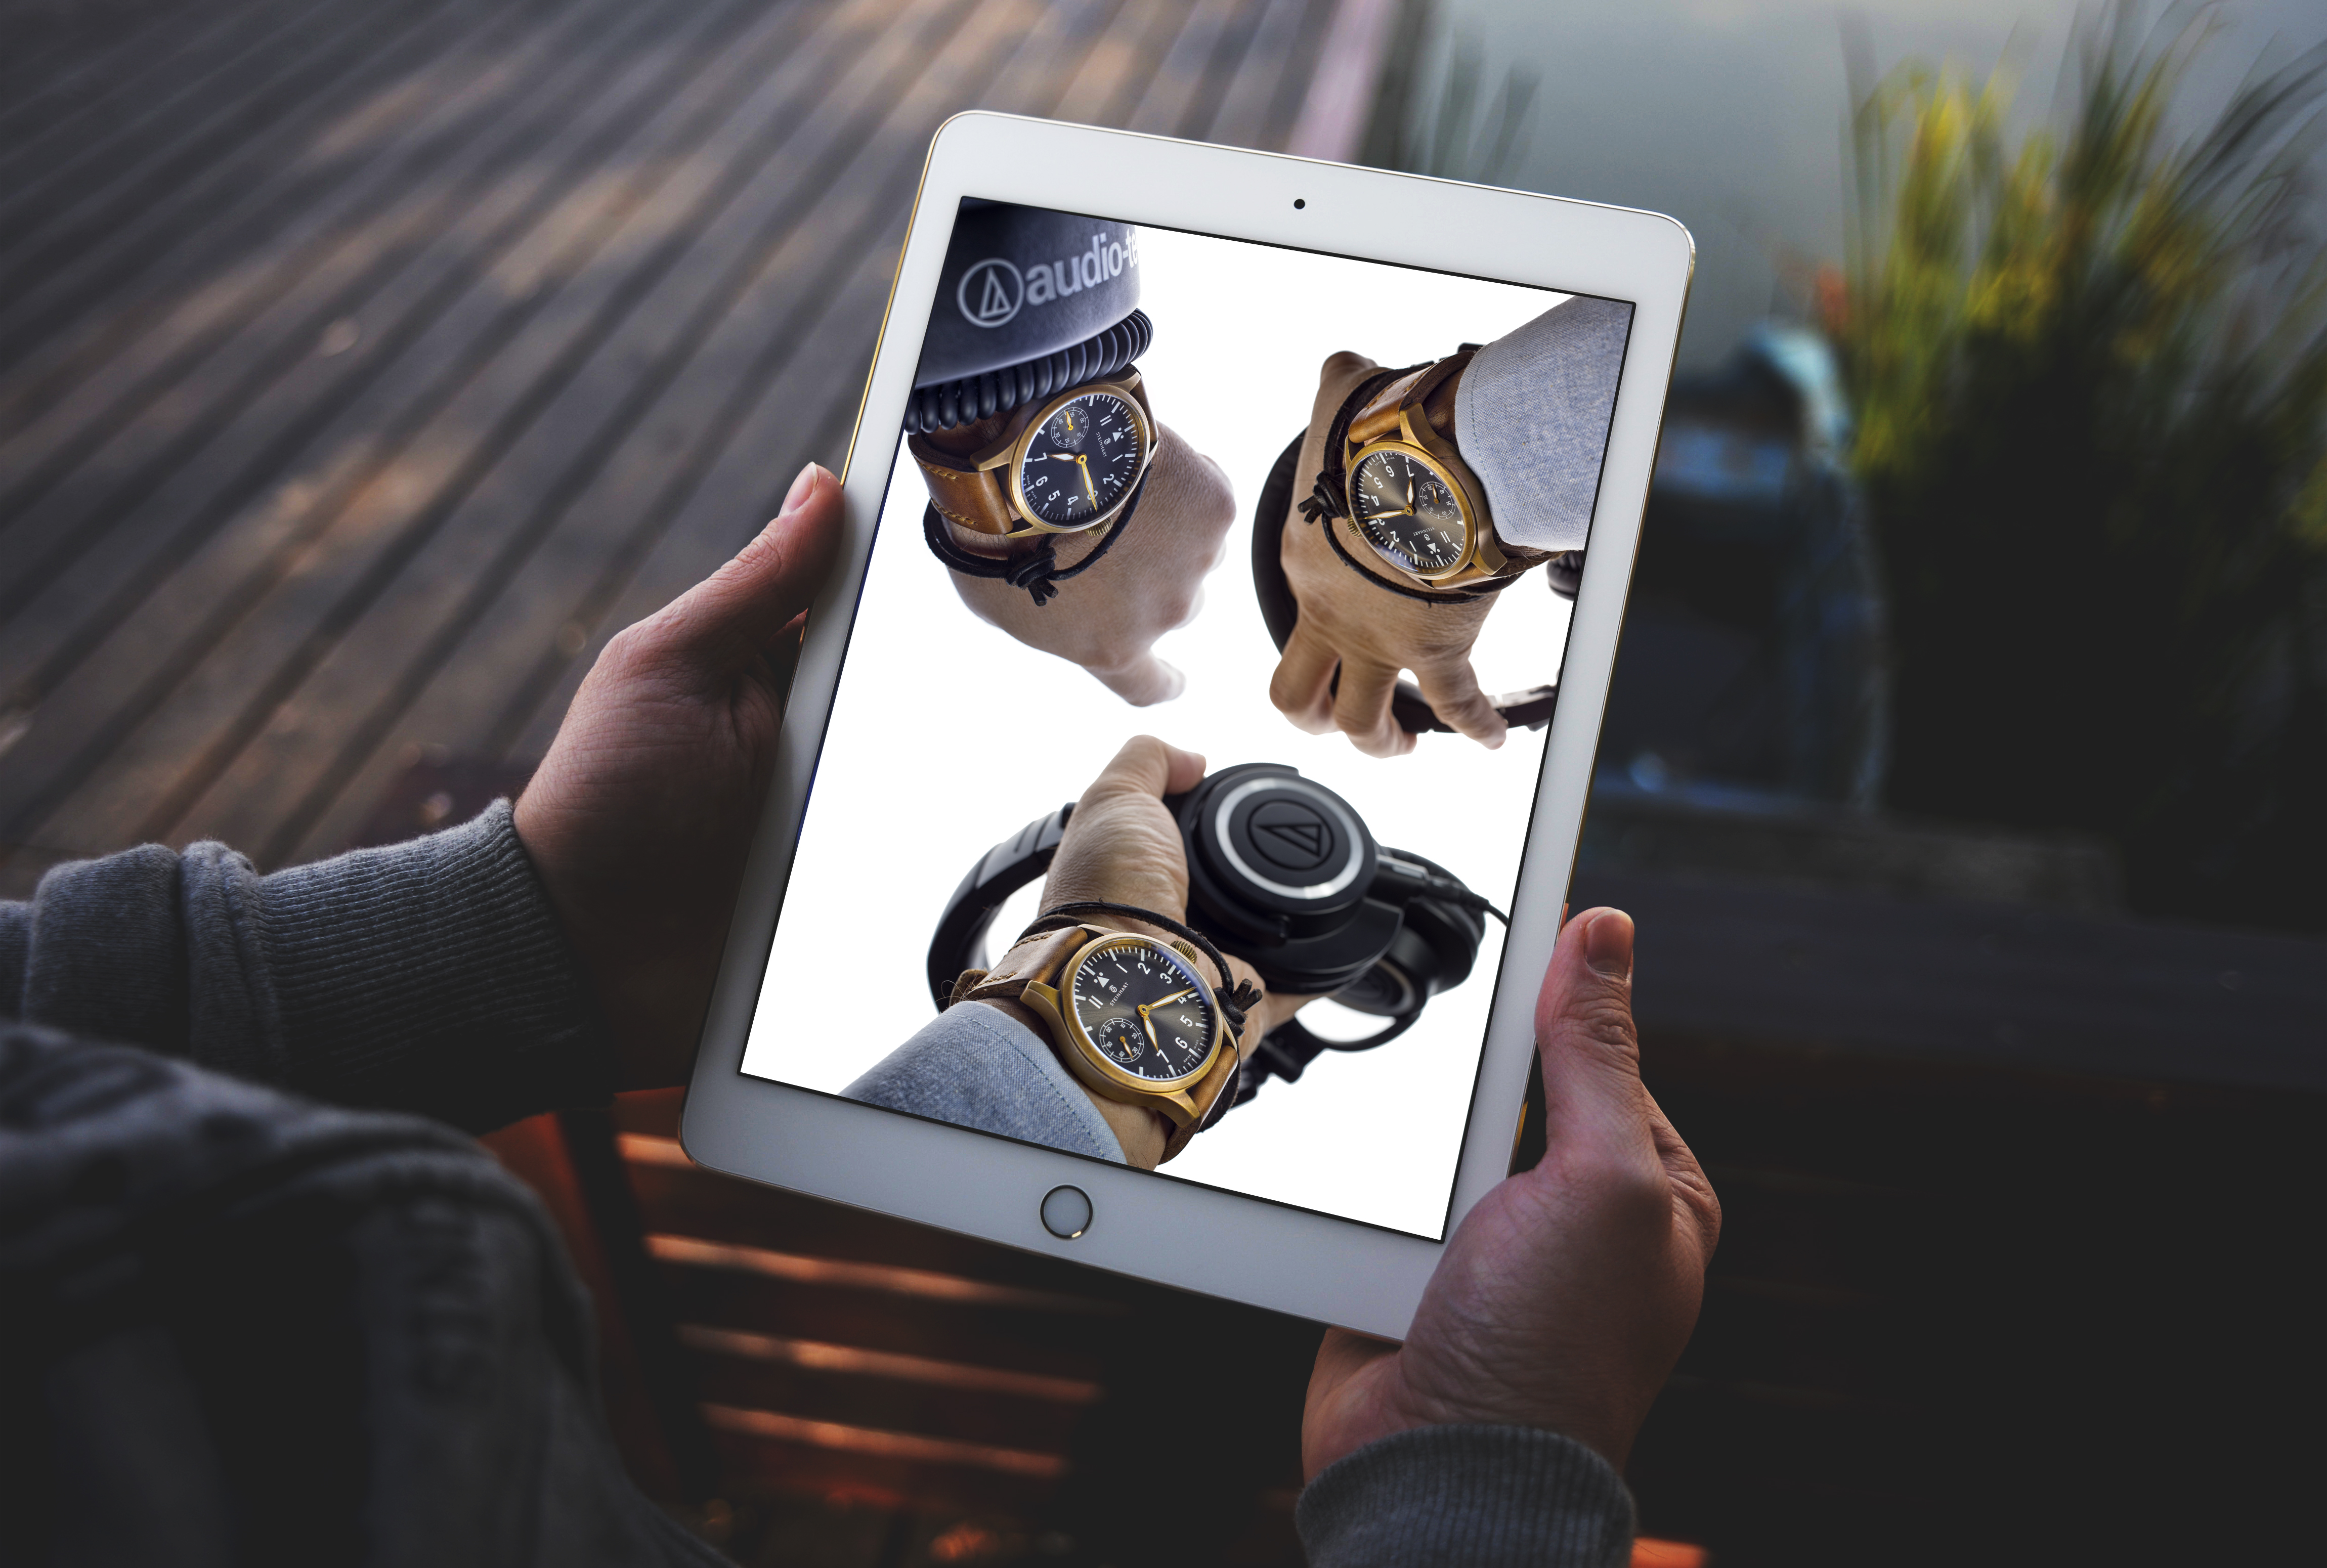
timepiece, wrist watch, time, horology, bronze, pilot